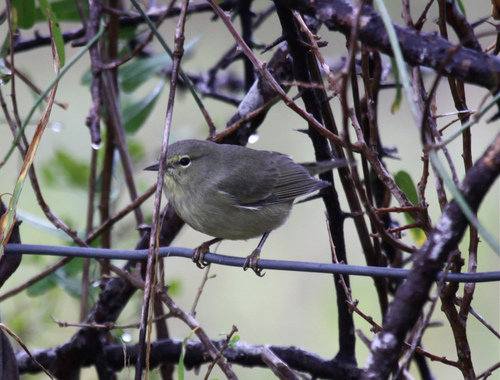
a round bird that is dark grey with a light grey belly and throat, and a short, straight beak.
a dark gray bird with white streaks under its wings and black tarsus'.
a small bird with a grey belly, and a flat billbird with gray beak, nape, crown, wing and light gray throat, breast, belly and abdomen, and black eyea small bird with a yellow eye ring, and a small bill
this is a little round bird with gray feathers all over its body, a flat head that runs in a straight line from its back and a very sharp pointed beak.
the breast of the bird is a shade of gray, with yellow and white speckles throughout.
this gray bird has a white eyering and a short, straight bill.
this bird has a pointed black bill, with a grey breast and belly.
this bird has a grey crown, grey primaries, and a grey belly.
Species: Orange Crowned Warbler